Hardwicke's rat snake

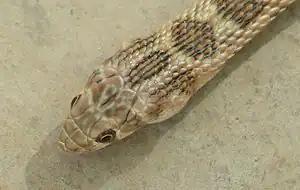
Closeup of head of glossy-bellied racer

"P. ventromaculatus" is a graceful snake with a smooth, round, elongate, gradually tapering body, and a tail more than one-fourth the total length. It has a moderately narrow head. It varies in colour and can be grey, olive-brown, olive-green, or dirty yellow. It has a series of black rhomboidal cross-bars running down the middle of the back. The scales forming the cross-bars normally have colour on the edges only. The sides of the body have similar smaller spots alternating with interspaces which may be broader or narrower than them. The belly is yellow to white with glossy scales.